Le Boéchet railway station

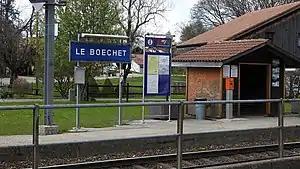
The station platform in 2019

Le Boéchet railway station is a railway station in the municipality of Les Bois, in the Swiss canton of Jura. It is an intermediate stop and a request stop on the metre gauge La Chaux-de-Fonds–Glovelier line of the Chemins de fer du Jura.